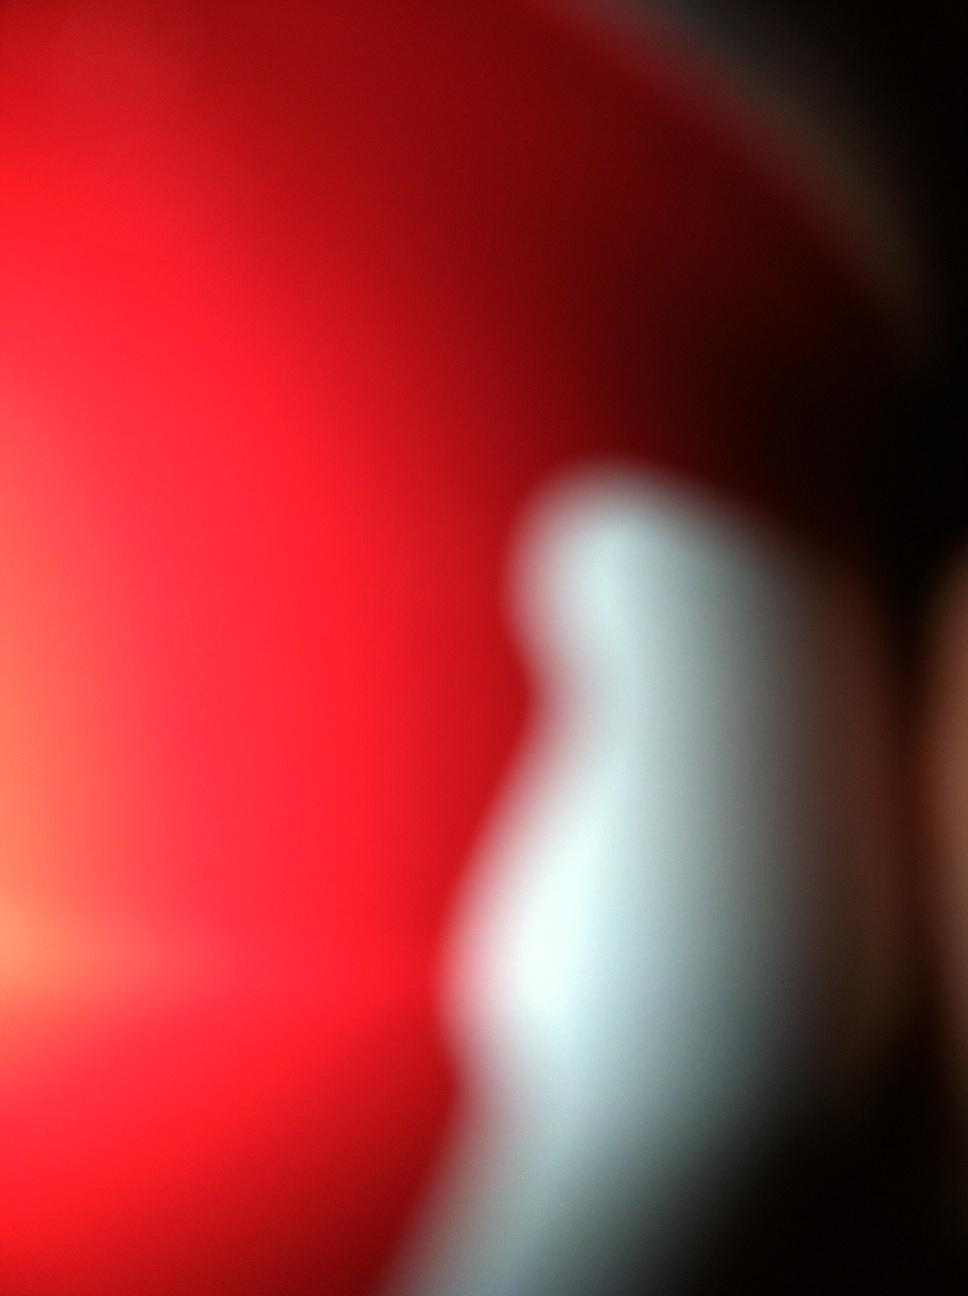Question: Can you tell me what kind of drink this is? I know this is like a can, but I don't know what drink it is.
Answer: unanswerable